TKC Strawberry Arena

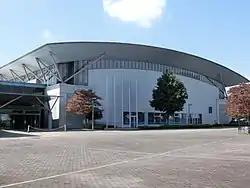

TKC Strawberry Arena is an arena in Kanuma, Tochigi, Japan. It is the practice facilities of the Link Tochigi Brex of the B.League, Japan's professional basketball league.